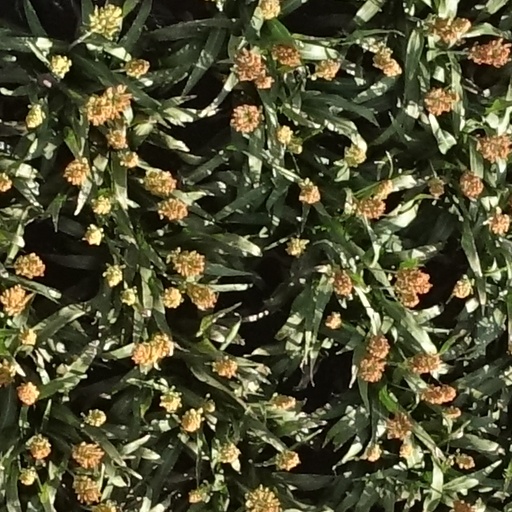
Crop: sorghum